Ogok-bap

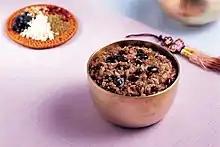

Ogok-bap or five-grain rice is a "bap" made of glutinous rice mixed with proso millet, sorghum, black beans, and red beans. It is one of the most representative dishes of "Daeboreum", the first full moon of the year in the Korean lunar calendar. In the past, the custom of eating "ogokbap" with "boreum-namul" (vegetables) and "bureom" (nuts) on this day helped people replenish nutrients that have been lost during the winter months, when food was scarce. Today, "ogokbap" is still enjoyed by Koreans for its nutritional and health benefits. It is a common diet food, and an increasing number of people replace their daily white rice with "ogokbap", due to a rise in lifestyle diseases like high blood pressure, diabetes, and angina.